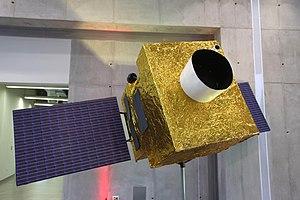
PeruSat-1 est un mini-satellite d'observation de la Terre optique développé pour le Pérou et lancé le 16 septembre 2016 par une fusée Vega d'Arianespace. Le satellite développé à des fins civiles circule sur une orbite héliosynchrone et fournit des images panchromatiques avec une résolution de 0,7 mètres.